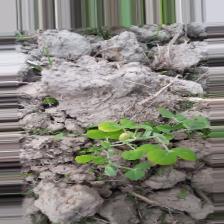
Label: Normal